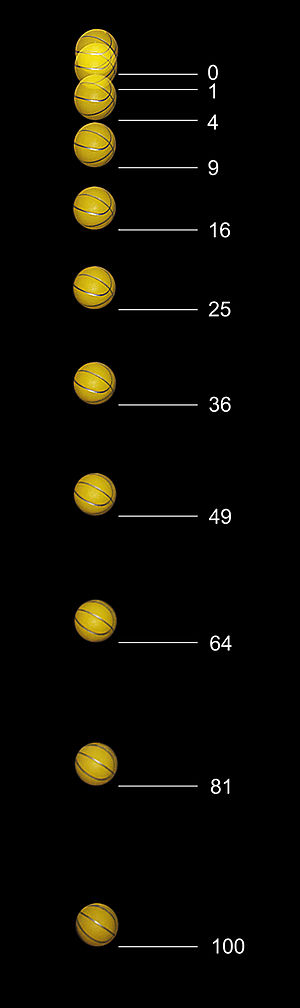
Galileis faldlov / Udledning
En bold falder. Hvert billede er taget efter lige lang tid, men faldlængden stiger med tiden i anden.
Galileis faldlov er en simpel model for det frie fald. Loven siger, at legemer udsat for tyngdekraften falder med samme konstante acceleration uafhængigt af massen. Denne lovmæssighed blev opdaget af Galileo Galilei og var i strid med Aristoteles' opfattelse. Kasteparablen følger af faldloven, og loven selv kan udledes fra den newtonske gravitation.